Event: Nepal Earthquake
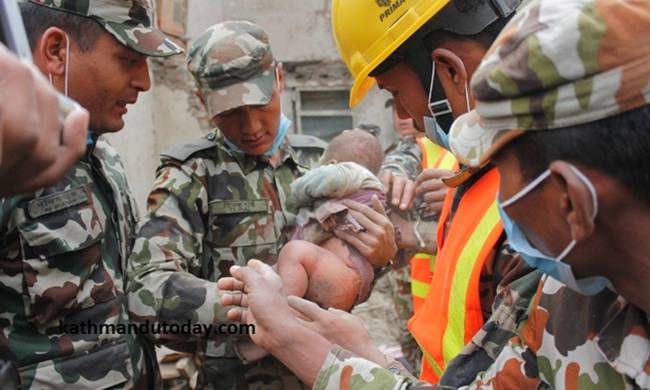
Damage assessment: damage